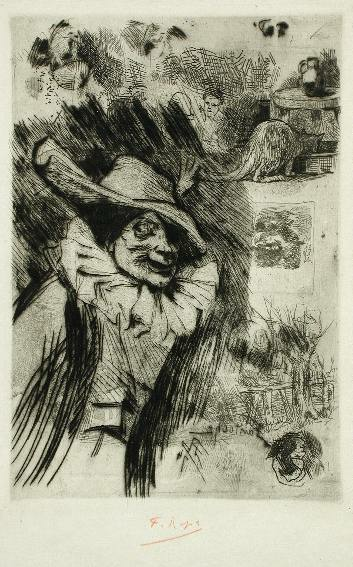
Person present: No